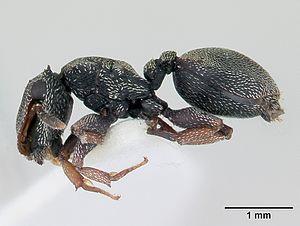
Cephalotes crenaticeps est une espèce de fourmis arboricoles du genre Cephalotes.